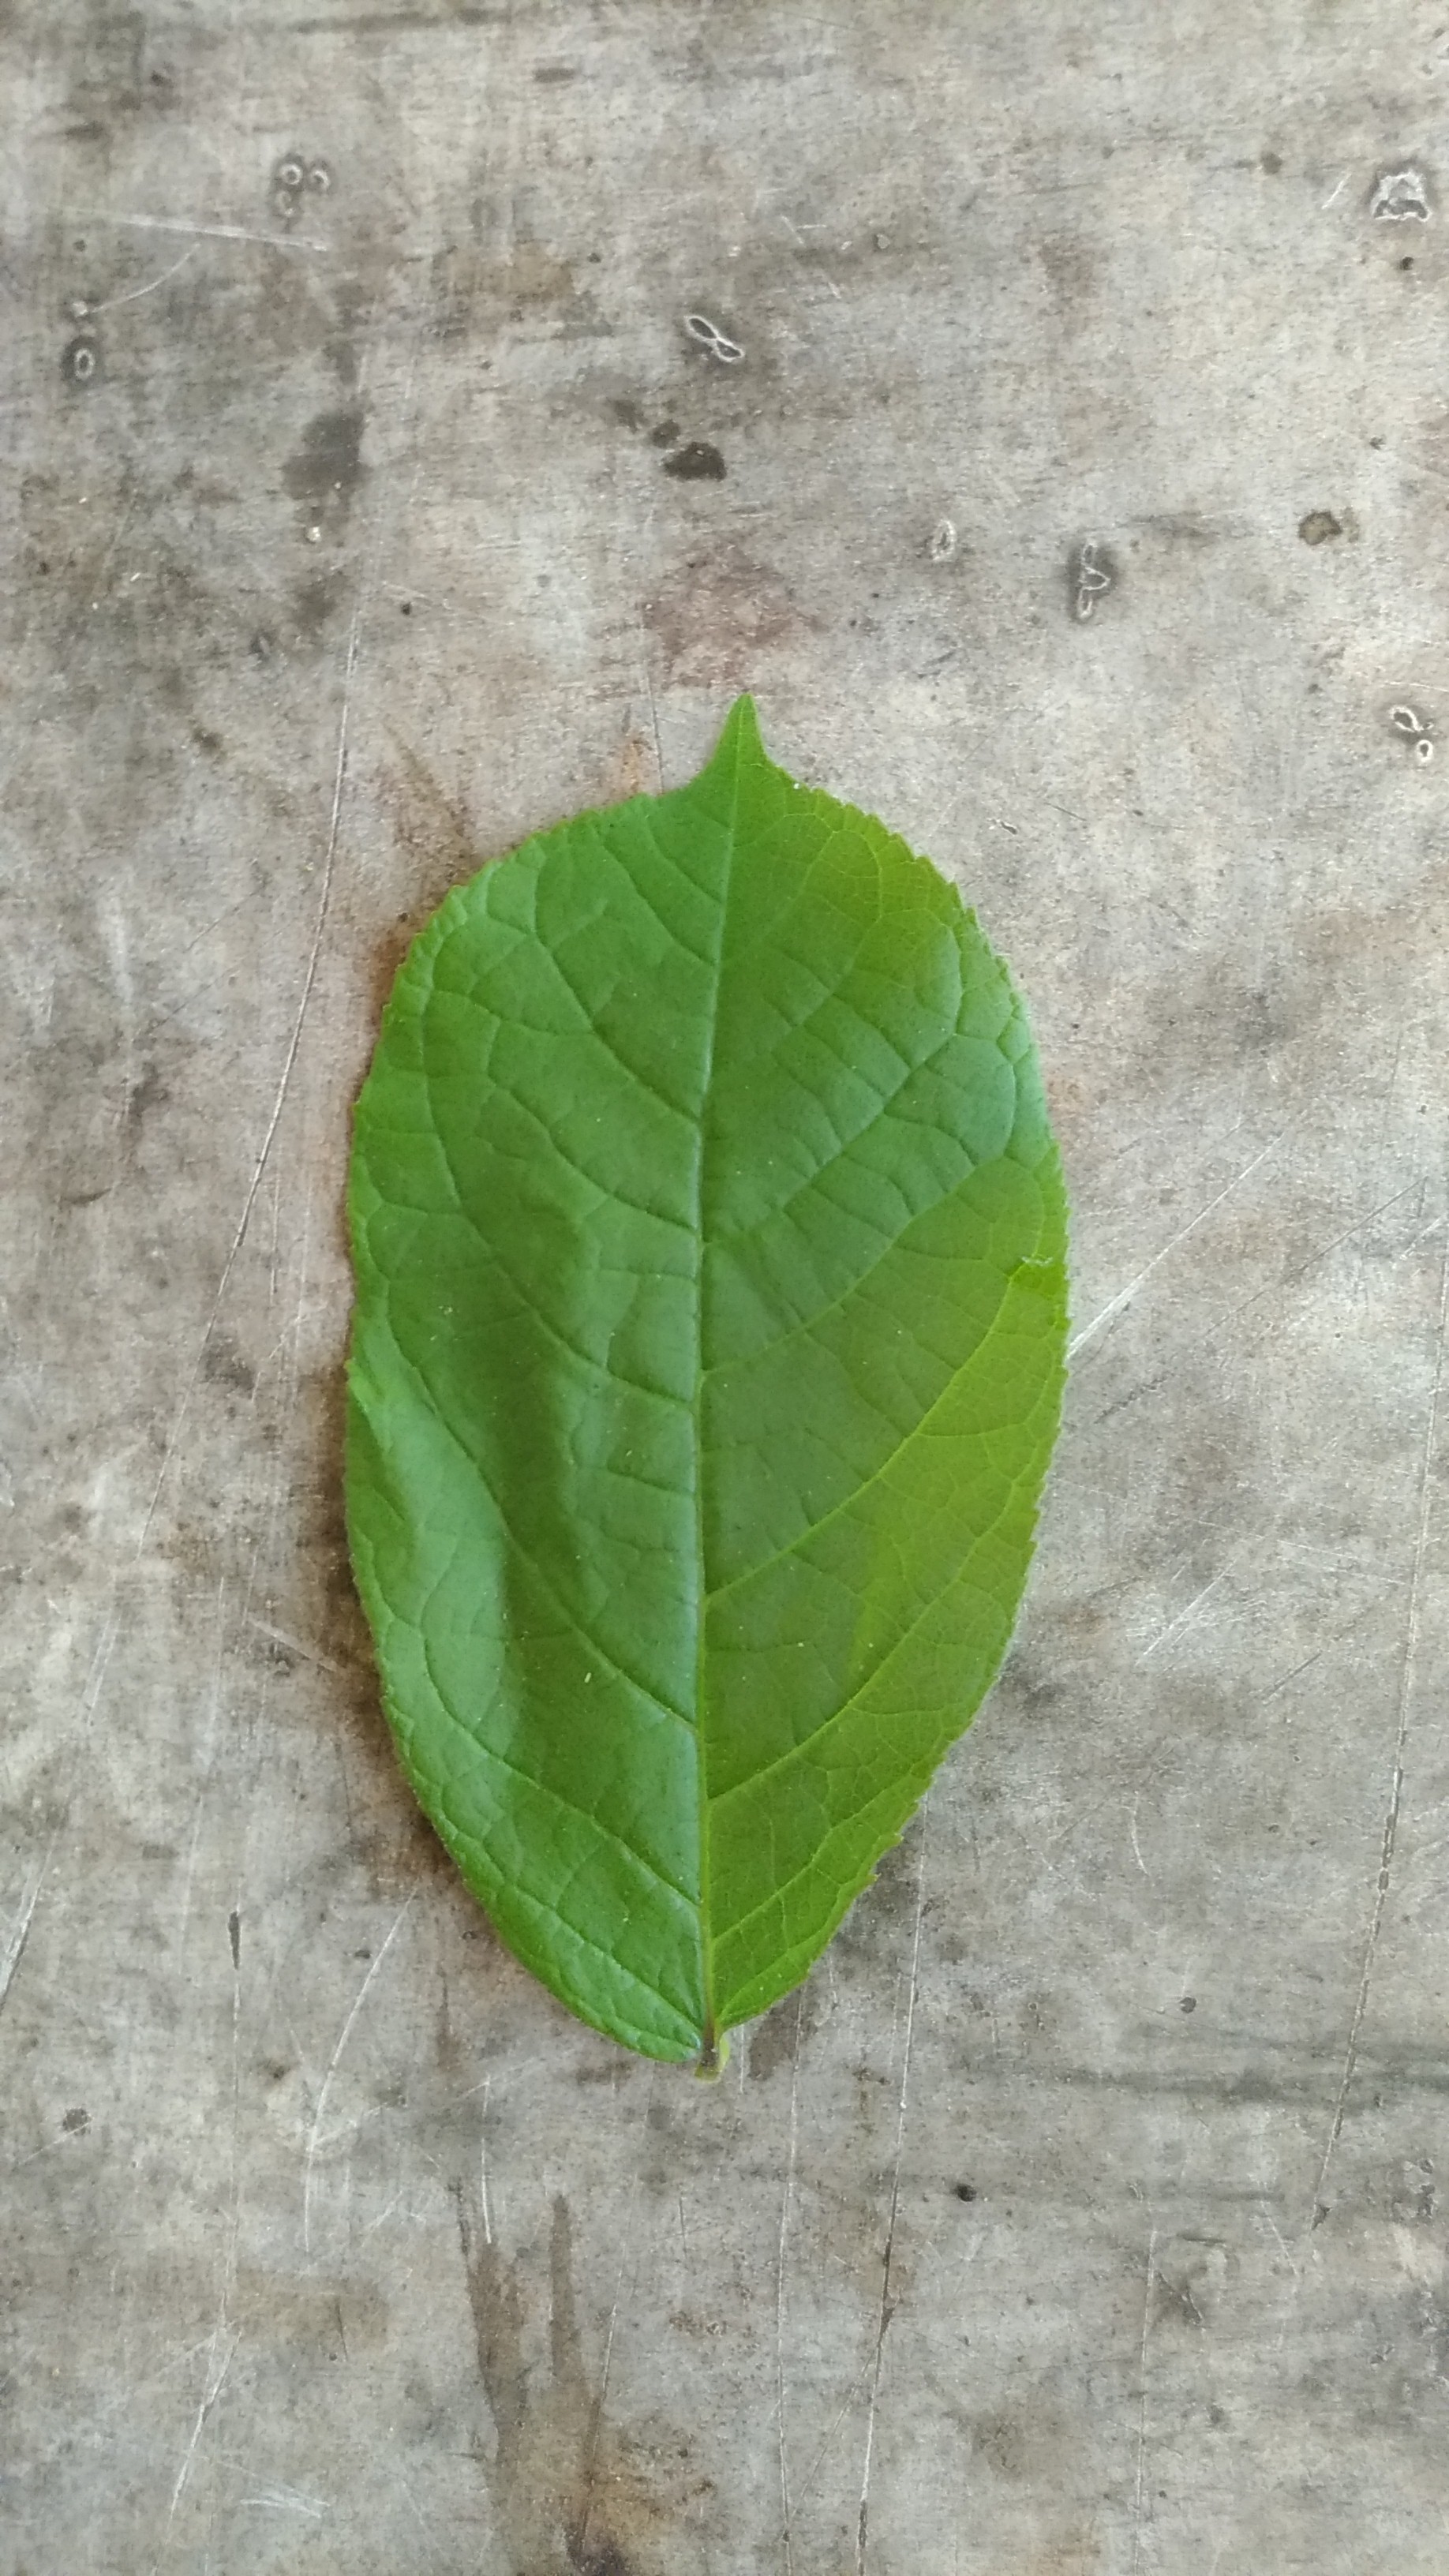
Plant: Padri